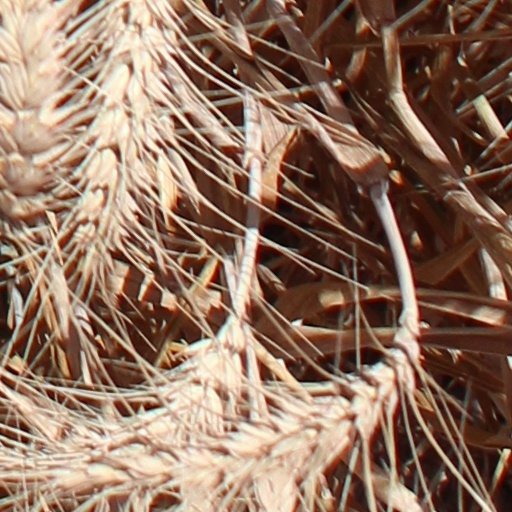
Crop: wheat